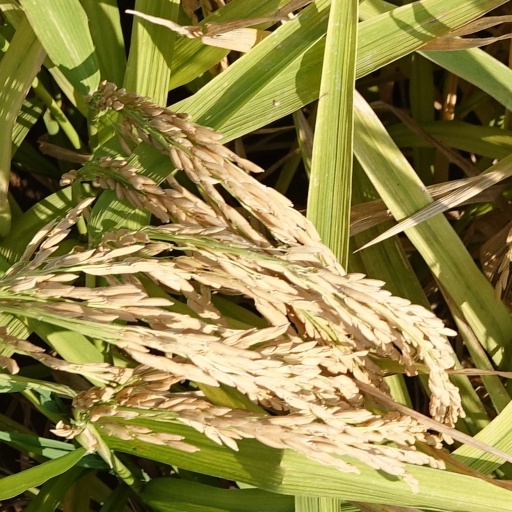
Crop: rice